The Magic Pills

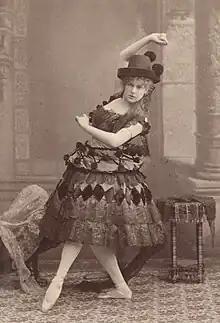
Marie Petipa in the Dance of the Spanish Lace

Act I is set in a cave inhabited by several sorceresses. Act II presents various games — croquet, bingo, billiards, a spinning top, draughts, cards, and others — all allegorically played by various dancers. Act III features the Kingdom of the Laces, which presents a large variety of laces made by different nationalities, including Russian, French, Spanish, and Italian, in a series of dances.